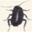
Label: cockroach